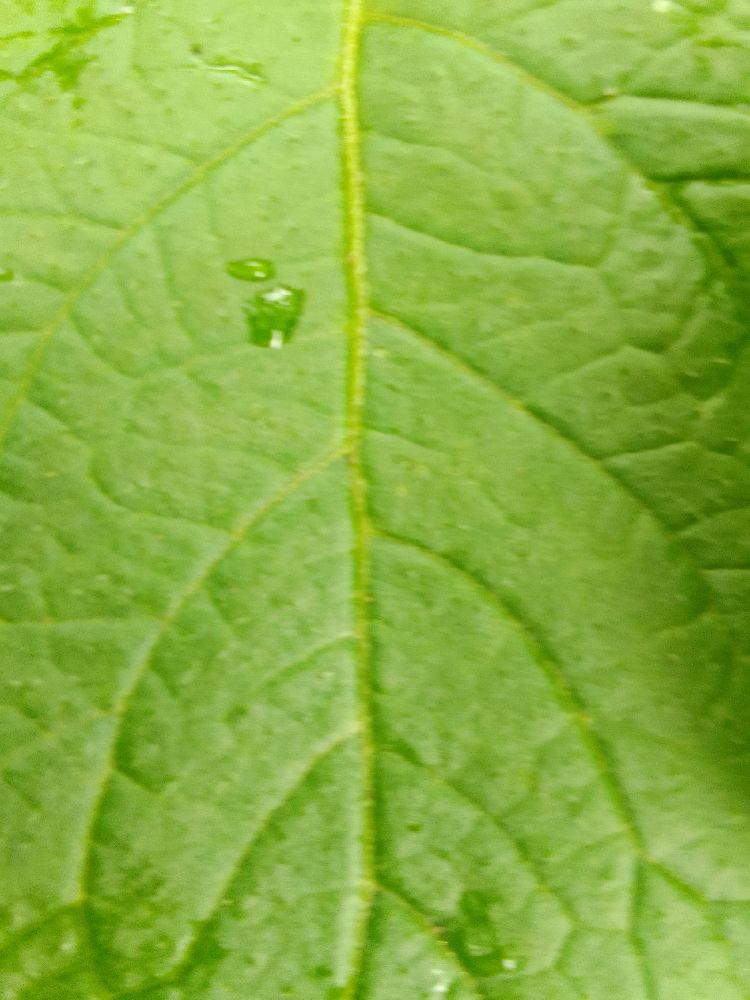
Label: Healthy